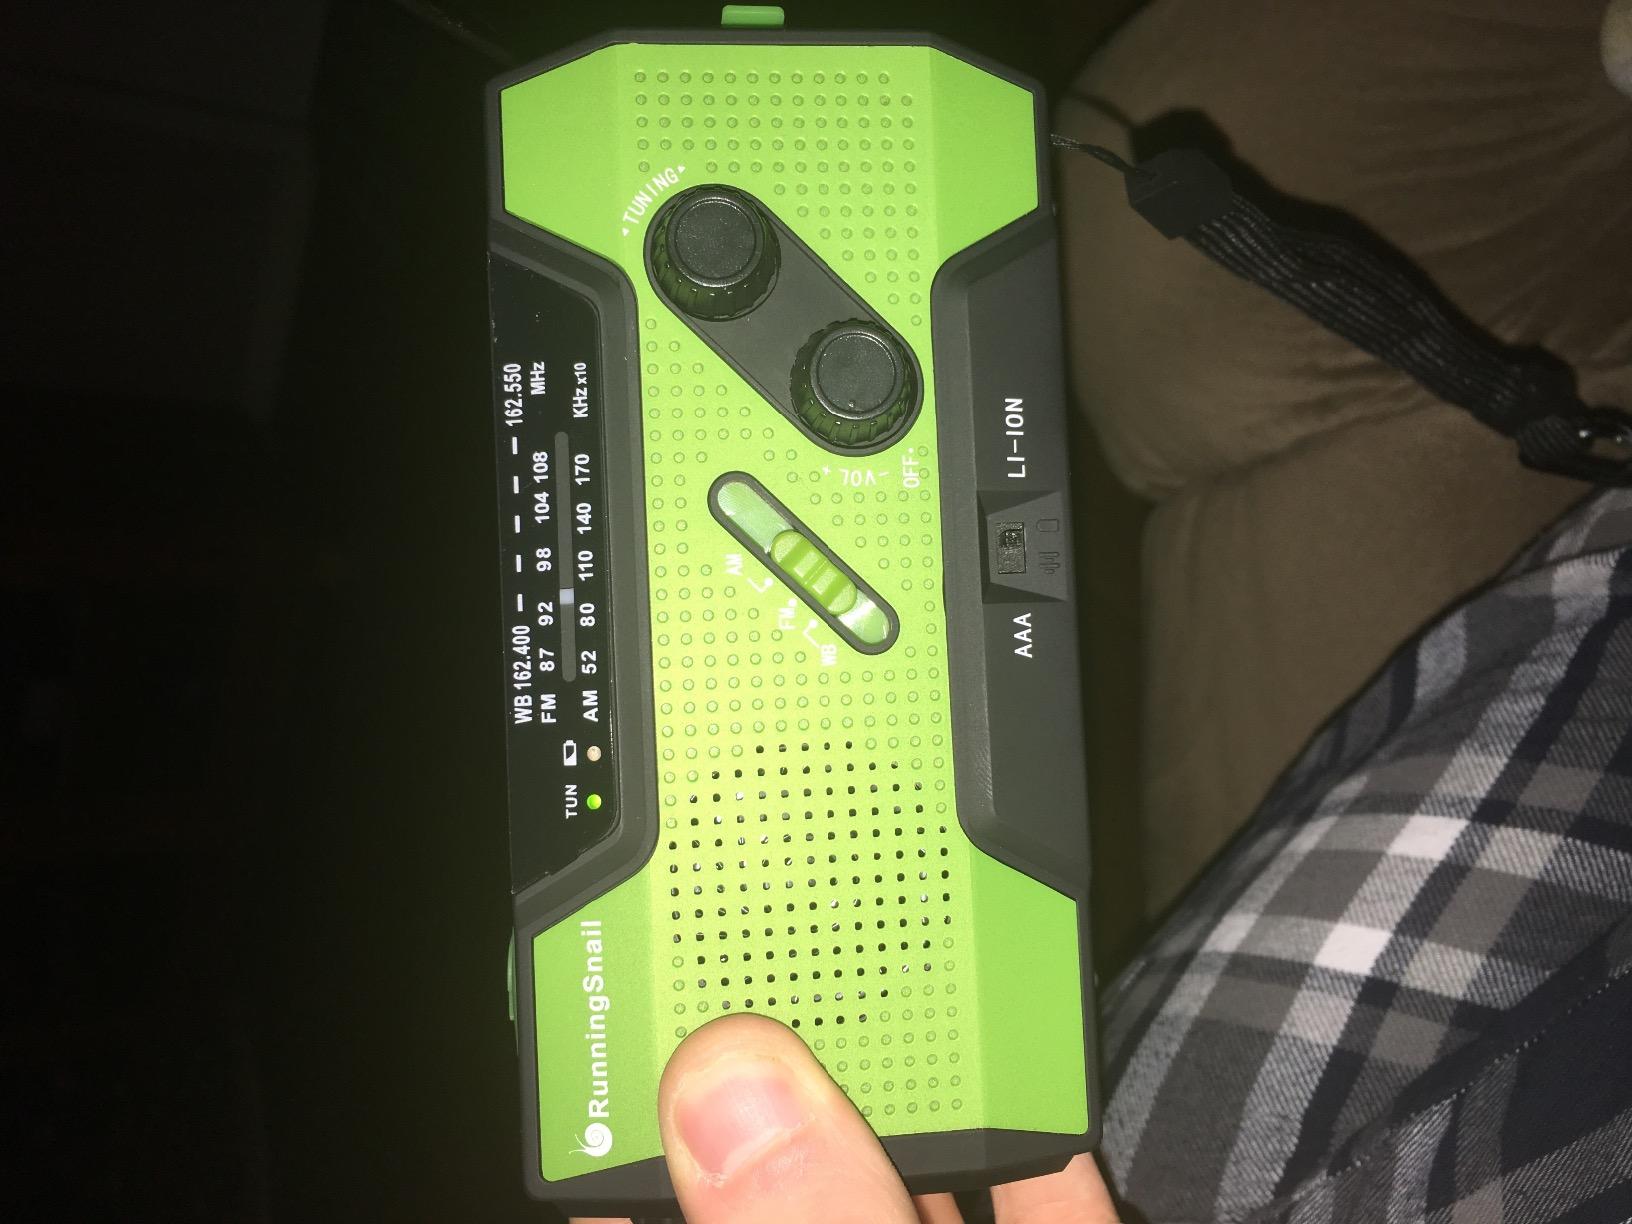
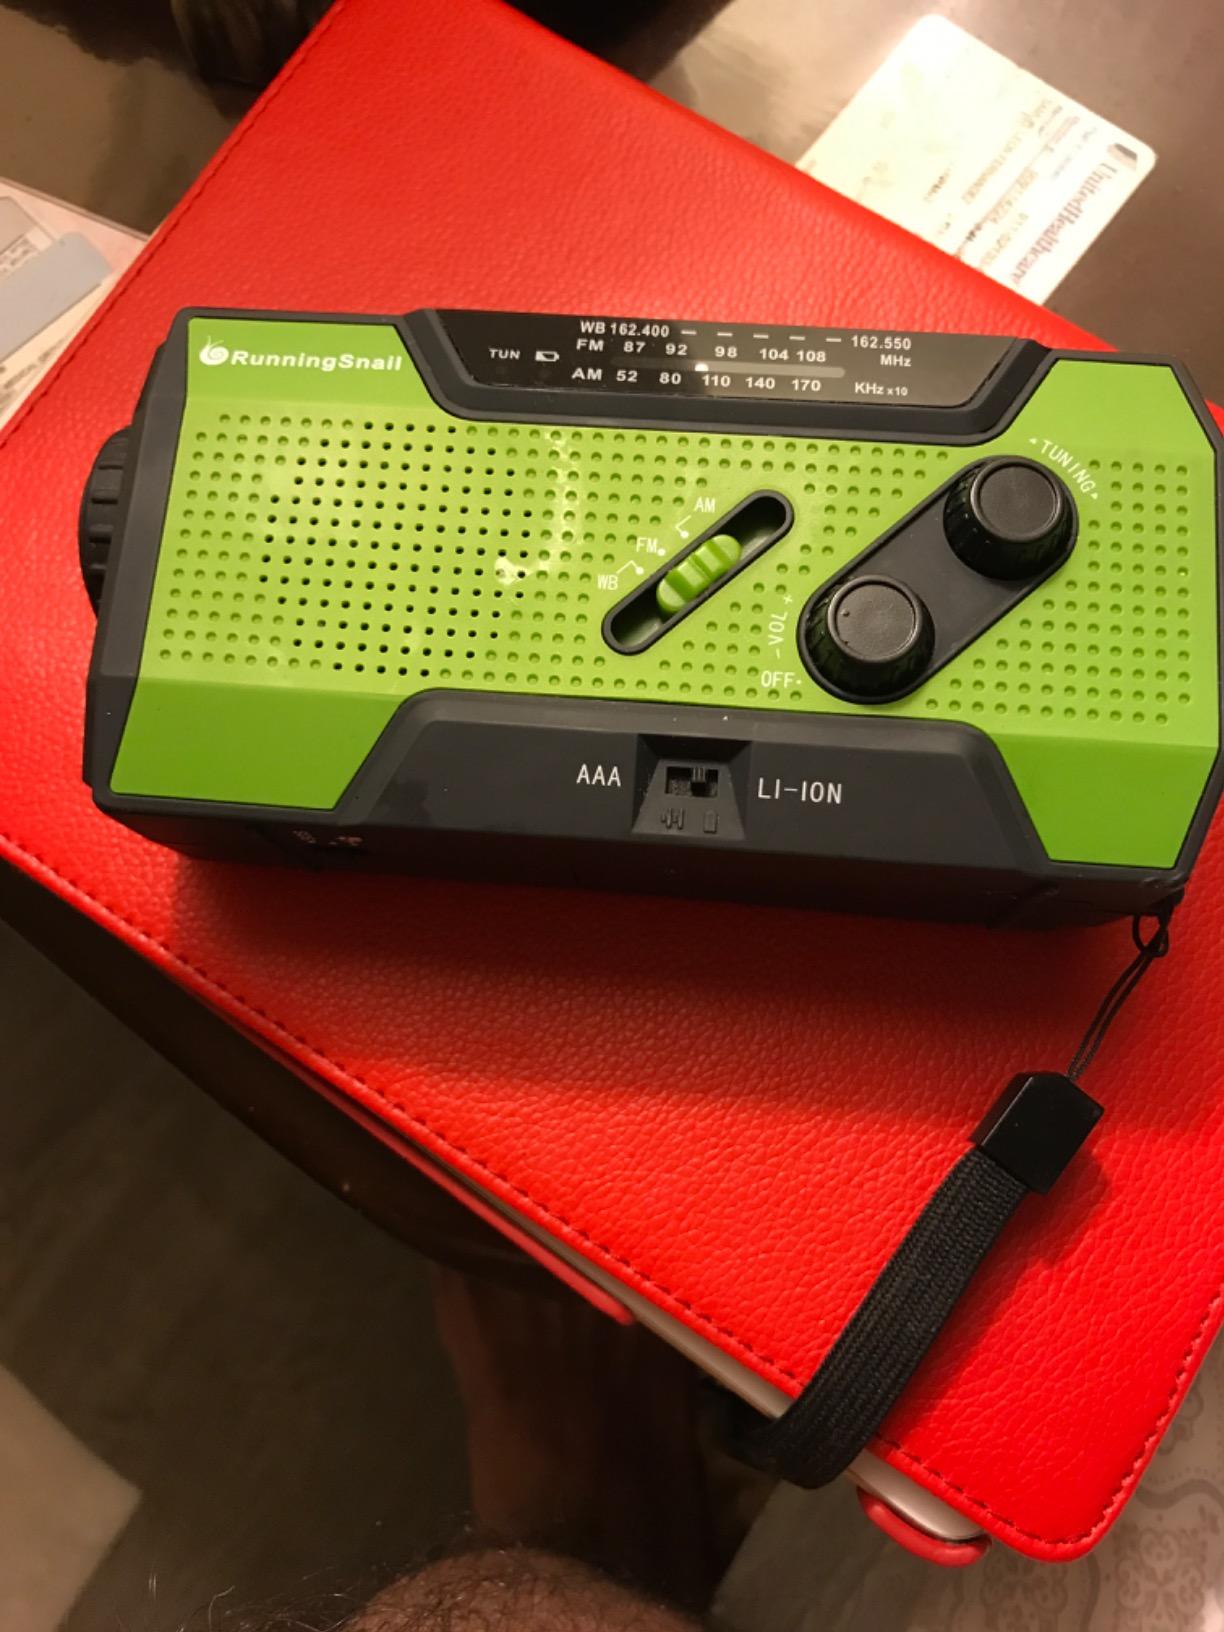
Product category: radio
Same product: yes